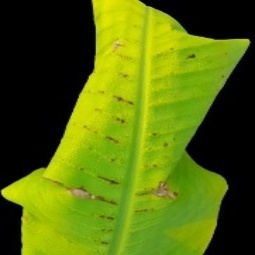
Label: Magnesium